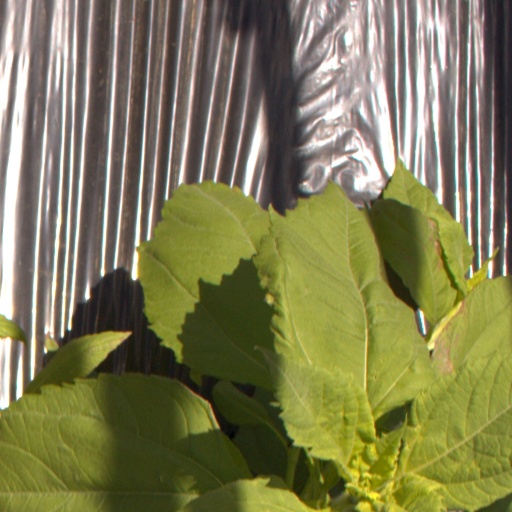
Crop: Jerusalem artichoke